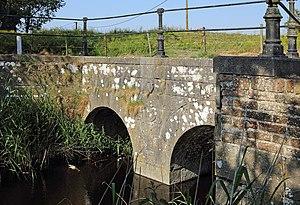
Lapscheure (commune de Damme, Belgique): l'ancienne écluse L'Écluse bleue